Belém Tower

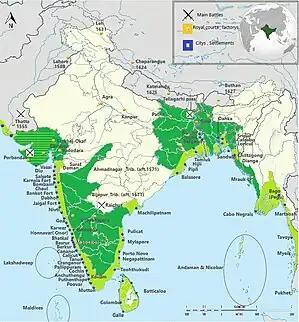
Portuguese presence in India, the Gulf of Bengal and the Himalayas (maximum extent) between the 15th and 17th centuries

In the late 15th century, King John II had designed a defence system for the mouth of the Tagus that depended on the fortresses of Cascais and "São Sebastião" (or "Torre Velha") in Caparica on the south side of the river. These fortresses did not completely protect the river's mouth, and further protection was required. In his "Chronicle of John II" ("Chronica de D. Joao II"), which appeared in 1545, the author Garcia de Resende affirmed the king's opinion that the defences of Lisbon were inadequate, and that he had insisted on building fortifications along the entrance to the River Tagus to supplement the existing defences. To this end, he ordered the "making of a strong fort", but died before any plans were drawn. King Manuel I of Portugal revisited the proposal twenty years later and ordered the construction of a military fortification on the northern margin of the Tagus at Belém. In 1513, Lourenço Fernandes wrote a letter to his friends referring to the king's intention of constructing a tower near Restelo Velho, having determined it to be essential.